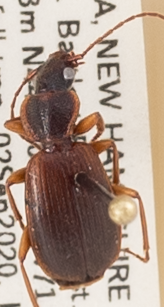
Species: Cymindis cribricollis
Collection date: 2020-09-02
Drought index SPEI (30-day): -0.976
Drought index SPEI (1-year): -0.156
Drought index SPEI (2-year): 0.558